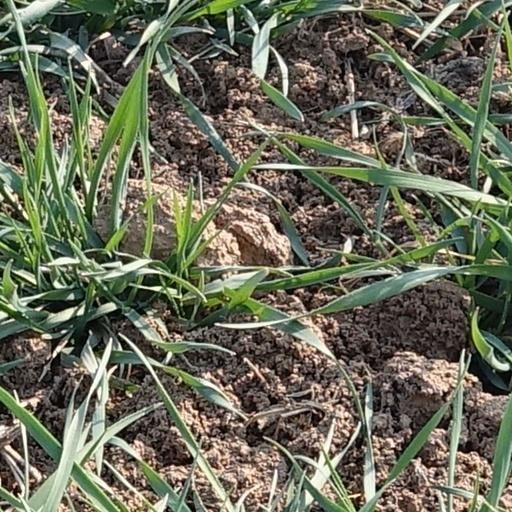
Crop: wheat